John Murray (publishing house)

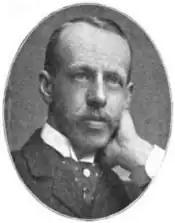
John Murray IV

His successor Sir John Murray IV (1851–1928) was publisher to Queen Victoria. Among other works, he published "Murray's Magazine" from 1887 until 1891. From 1904, he published the "Wisdom of the East" book series. Competitor Smith, Elder & Co. was acquired in 1917.